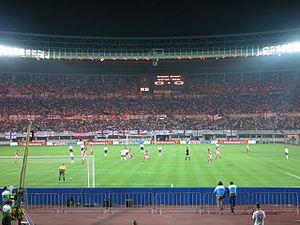
L'équipe d'Autriche de football est l'équipe nationale qui représente l'Autriche lors des compétitions internationales masculines de football, sous l'égide de la Fédération autrichienne de football. Elle consiste en une sélection des meilleurs joueurs autrichiens.